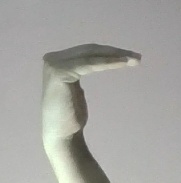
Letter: haa